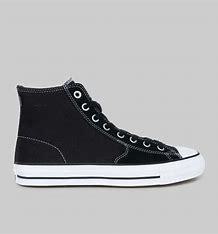
Brand: Converse
Model: Ctas Hi